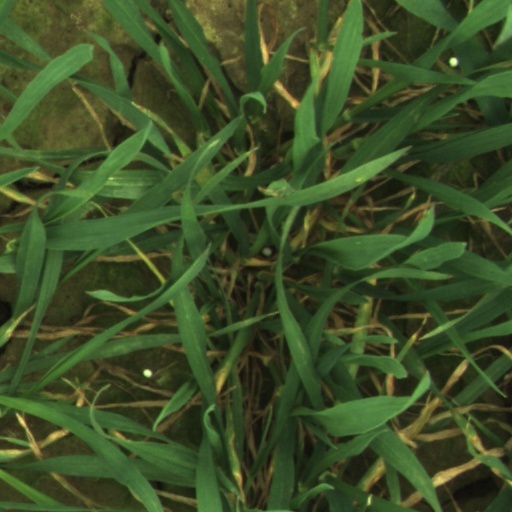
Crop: wheat